Sentry box

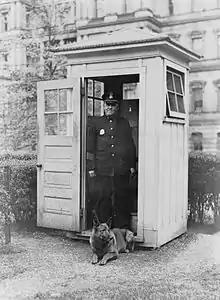
A sentry box in Washington, DC in 1929

A sentry box is a small shelter with an open front in which a sentry or person on guard duty may stand to be sheltered from the weather. Many boxes are decorated in national colours.